Ai (Canaan)

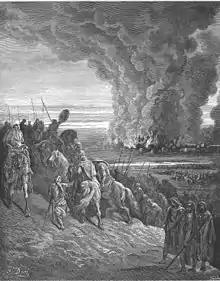
Gustave Doré, "Joshua Burns the Town of Ai" (1866); "La Grande Bible de Tours".

The Ai (Douay–Rheims: Hai) was a city in Canaan, mentioned in the Hebrew Bible. According to the Book of Joshua, it was conquered by the Israelites, headed by Joshua, during their conquest of Canaan.